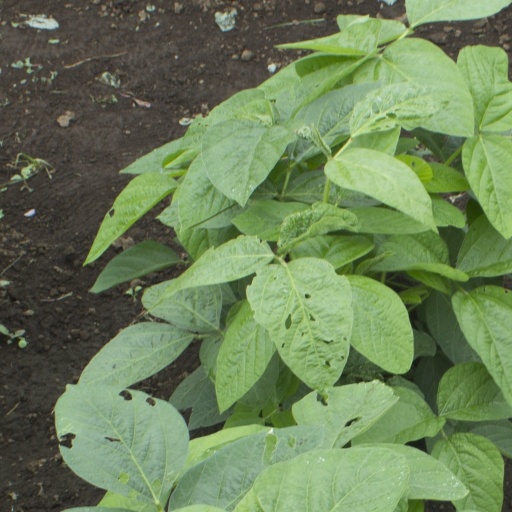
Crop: soybean